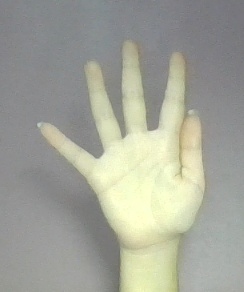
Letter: sheen